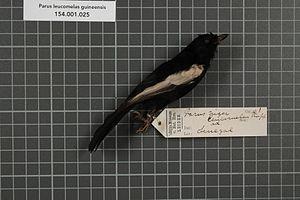
La Mésange galonnée est une espèce de passereaux de la famille des paridés.